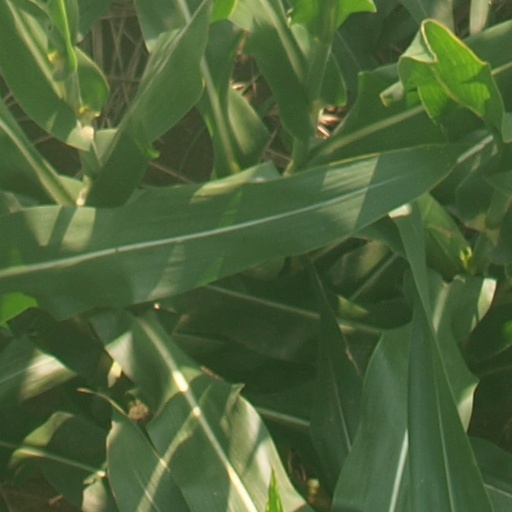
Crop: maize; corn